Coast to Coast (British TV programme)

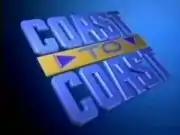

Coast to Coast was the flagship regional news programme produced by TVS, covering the south and southeast of England with separate news services for both parts of the dual-region between 1 January 1982 and 31 December 1992.